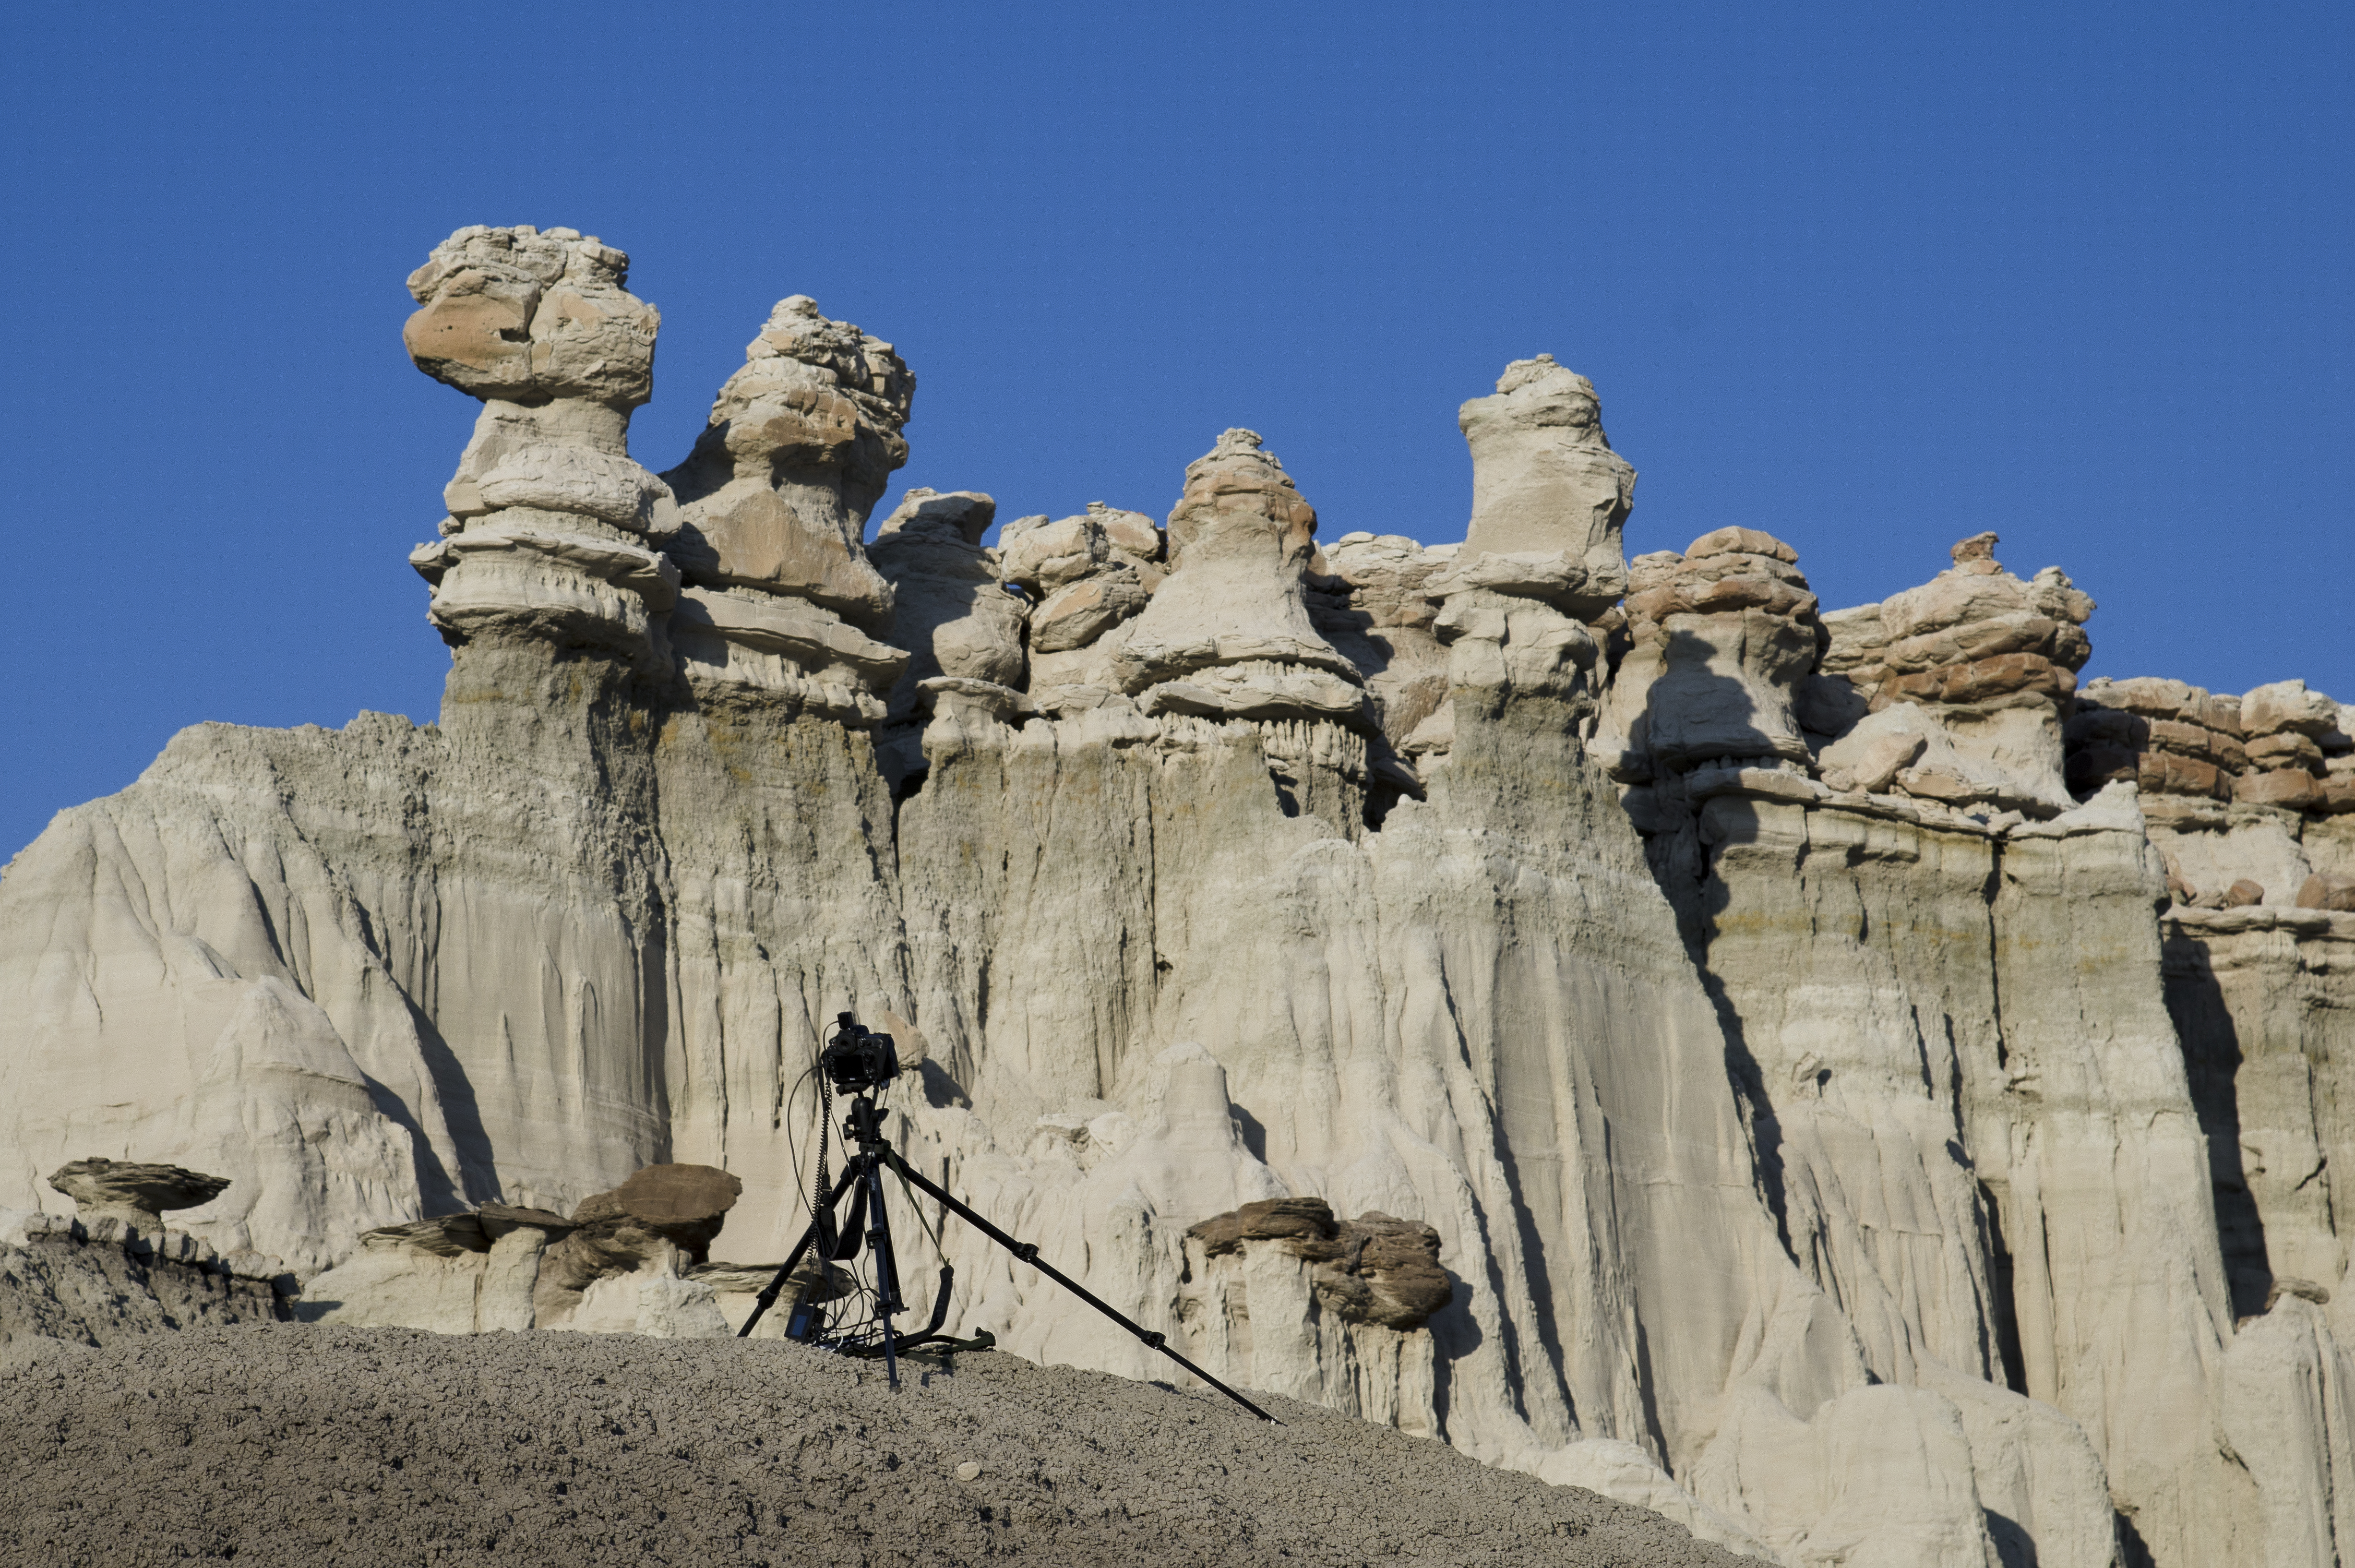
sand, rock, valley, monument, formation, terrain, material, geology, temple, badlands, hoodoos, nikond800e, wadi, ramperpro, ancient history, geographical feature